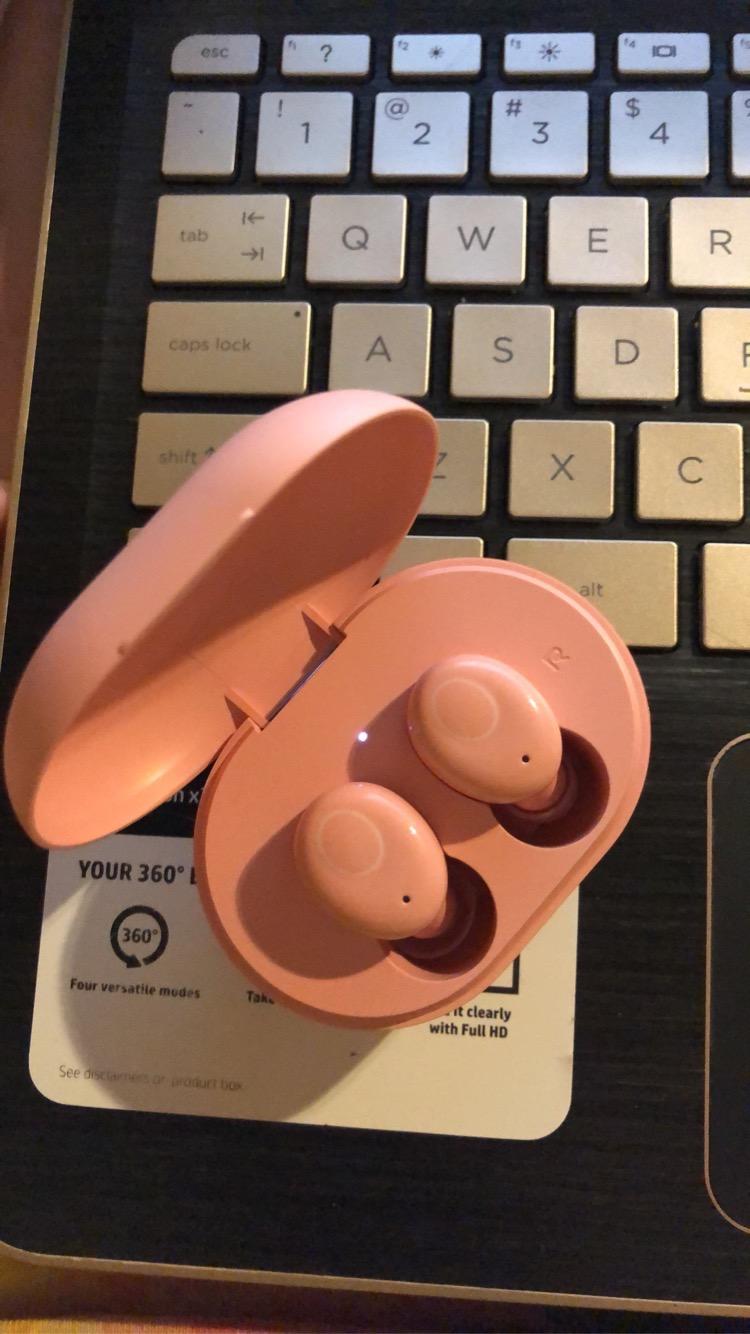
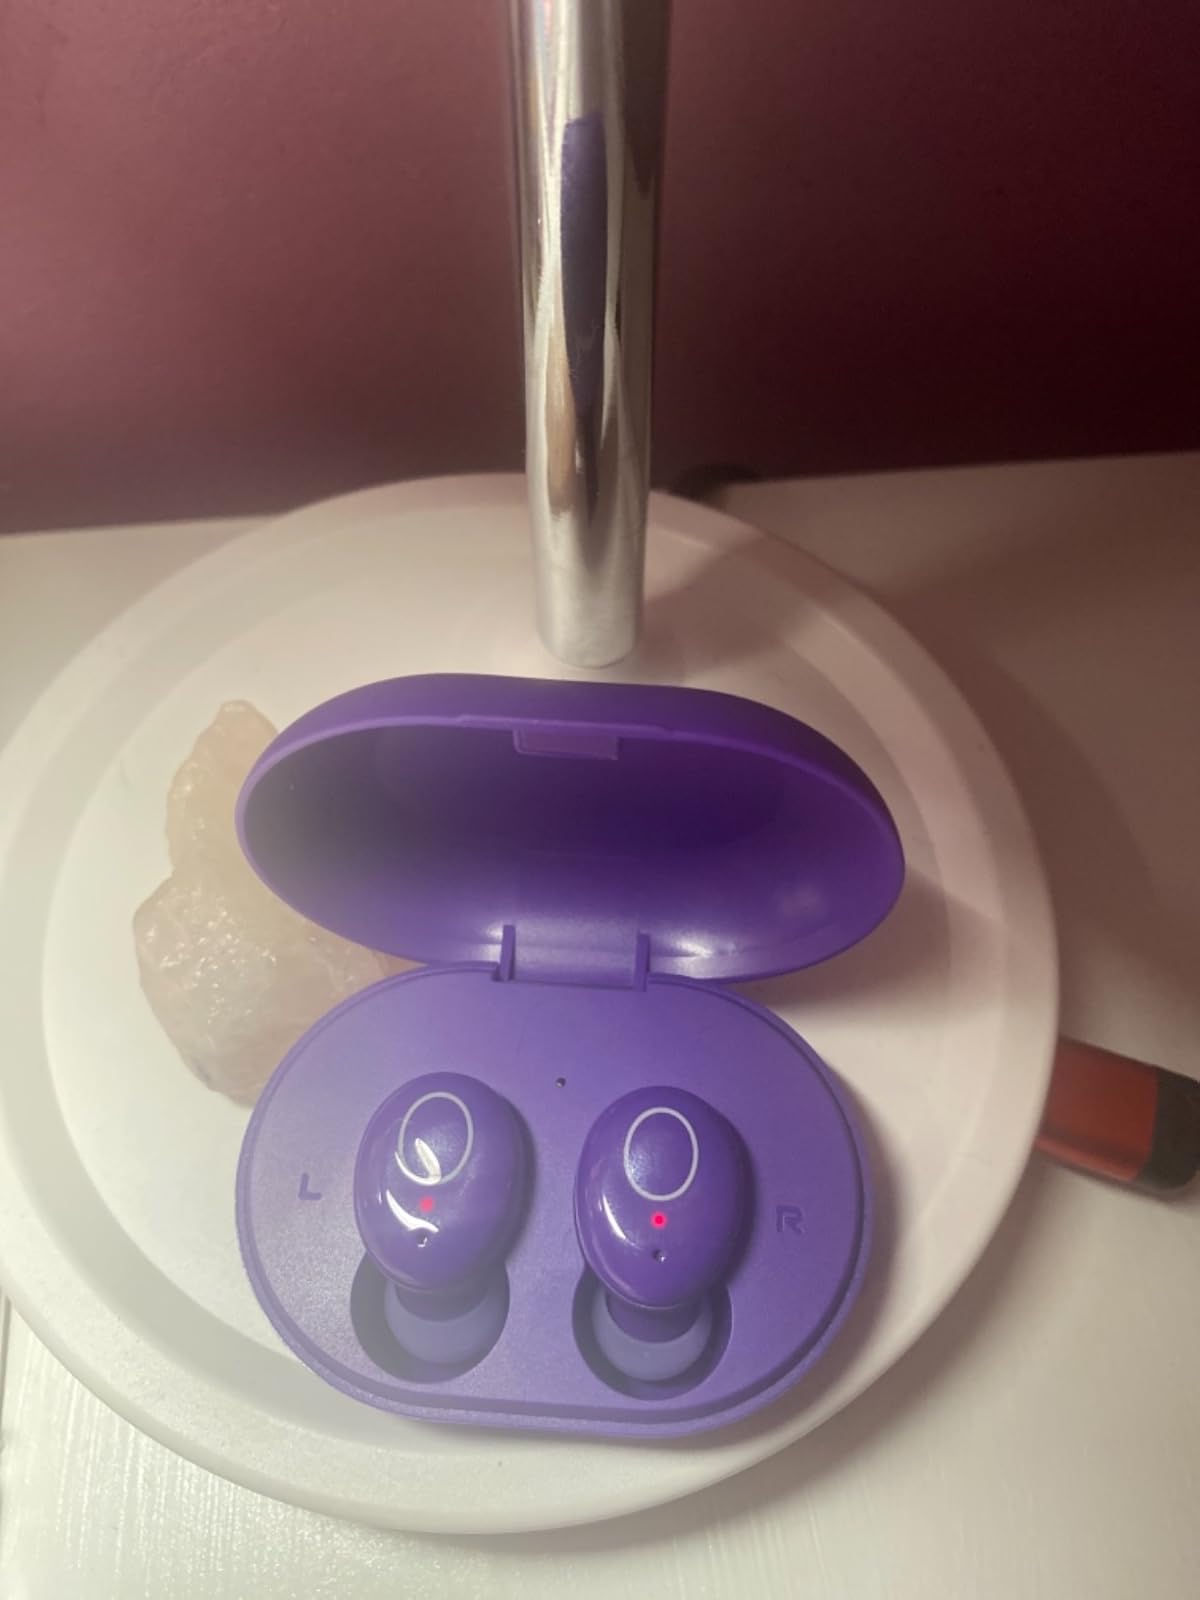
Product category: earbuds
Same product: no